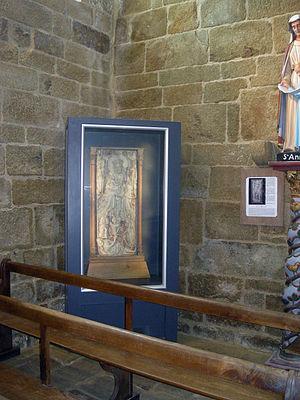
Bas relief en albâtre This object is classé Monument Historique in the base Palissy, database of the French furniture patrimony of the French ministry of culture,
La chapelle Notre-Dame-des-Fleurs est située rue Notre-Dame-des-Fleurs au bourg de la commune de Plouharnel dans le Morbihan.